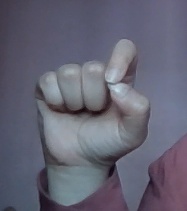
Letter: fa